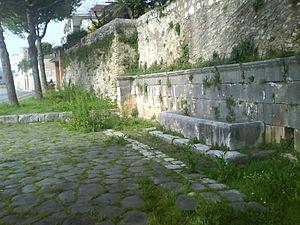
La voie Appienne est une voie romaine de près de 500 km de longueur, partant de Rome, longeant la côte tyrrhénienne, traversant les terres de la Campanie et de la Basilicate pour terminer dans les Pouilles. Elle fut construite en 312 av. J.-C. Elle joignait à l'origine Rome à Capoue, puis fut prolongée jusqu'à Brindes.